Answer in natural language. Considering the relative positions, is pedestal sink with a wide basin above or below red plastic bin? Choose between the following options: below or above
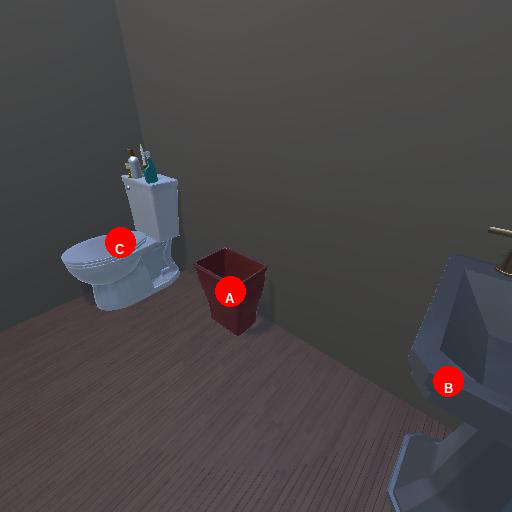
<answer>below</answer>